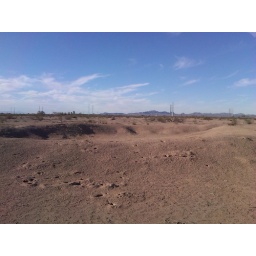
texaslippy: Ancient ball court at Casa Grande Ruins in Arizona (on the road to Pasadena). Life before the BCS.